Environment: real
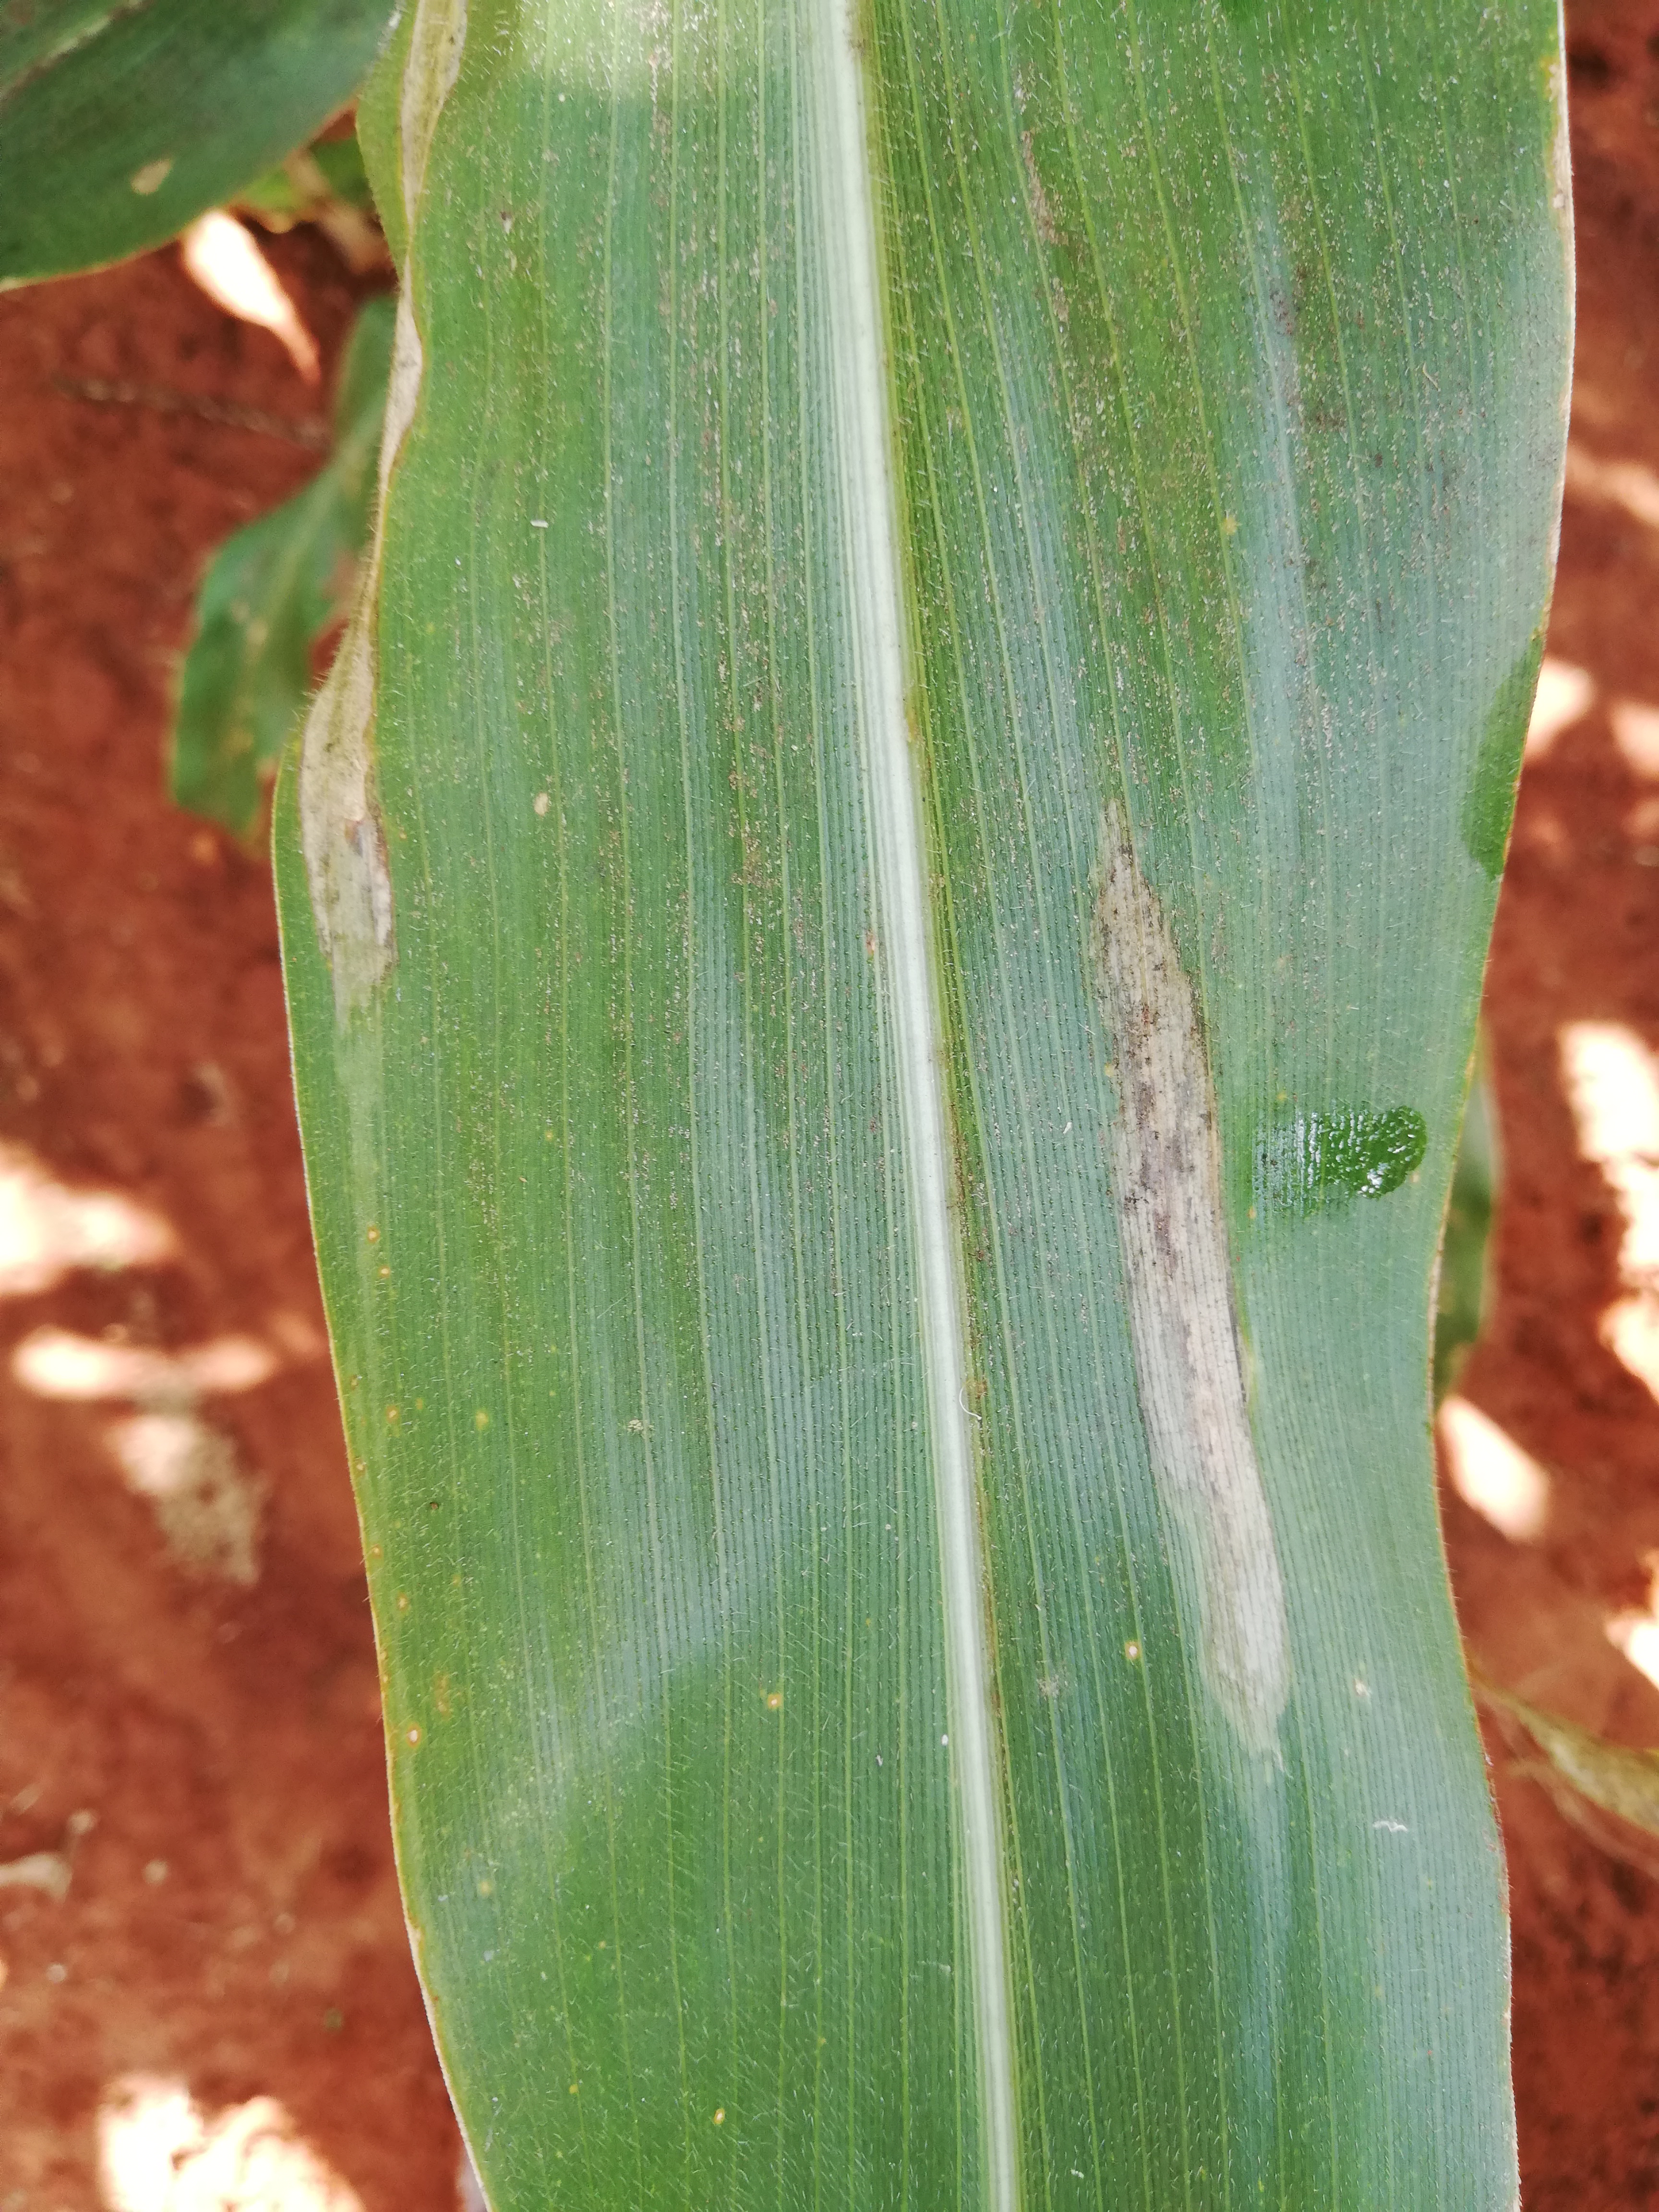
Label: northern_corn_leaf_blight